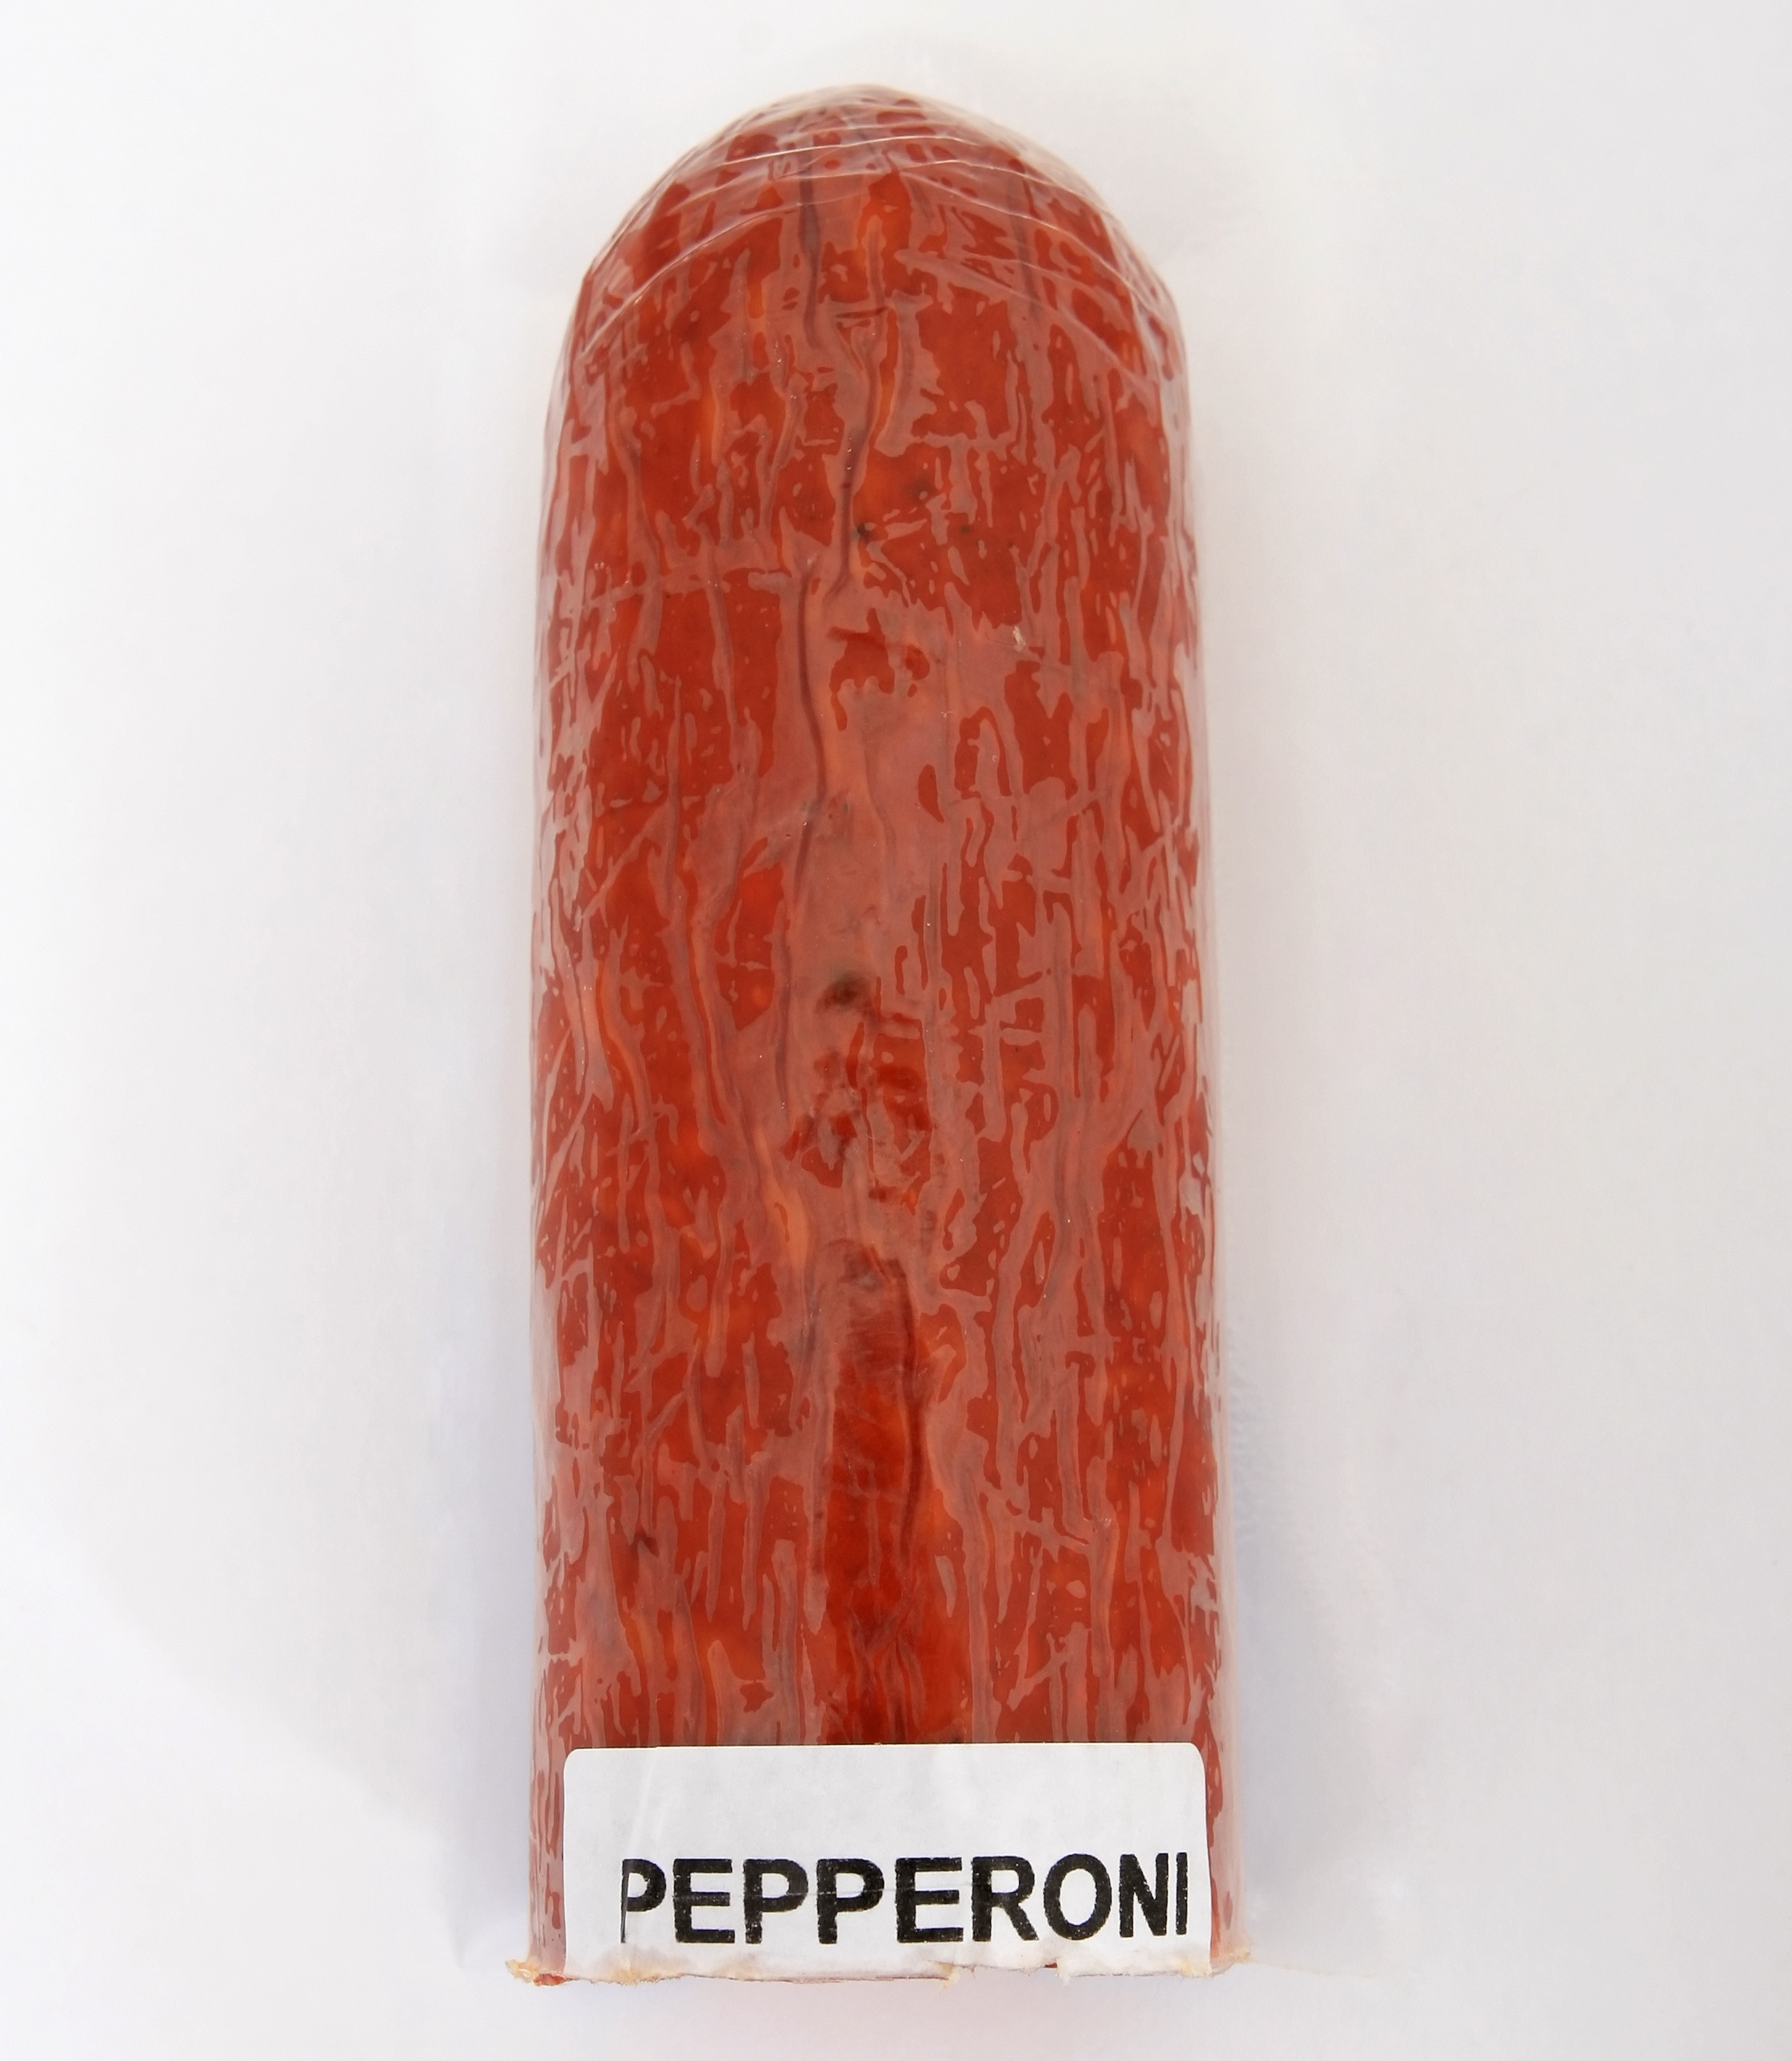
plastic, restaurant, pattern, food, pepper, red, cooking, flavour, clothing, dried, colorful, groceries, healthy, snack, meat, pork, cuisine, delicious, slice, health, cookery, pizza, sausage, longboard, pepperoni, grocery, garnish, nutrition, tasty, supermarket, good, packaging, slim, strong, catering, deli, wrap, ingredients, hung, zest, hungry, topping, protein, slimming, tangy, dehydrated, appetite, nourishing, wrapper, wholesome, shrink, shrink wrap